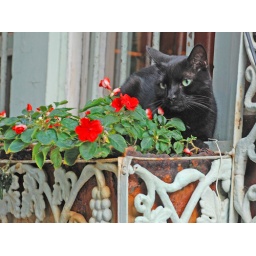
Black cat in a flower box. Back streets of center city Philadelphia.